World Conference on Women, 1995

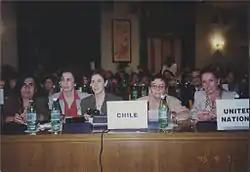
Chilean politicians attending the conference.

The Fourth World Conference on Women: Action for Equality, Development and Peace was the name given for a conference convened by the United Nations during 4–15 September 1995 in Beijing, China.